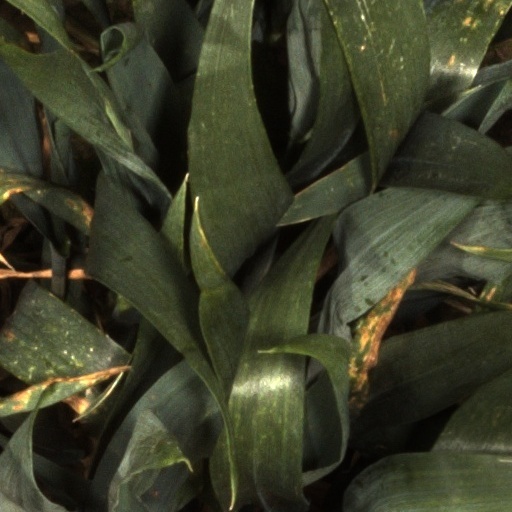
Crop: wheat